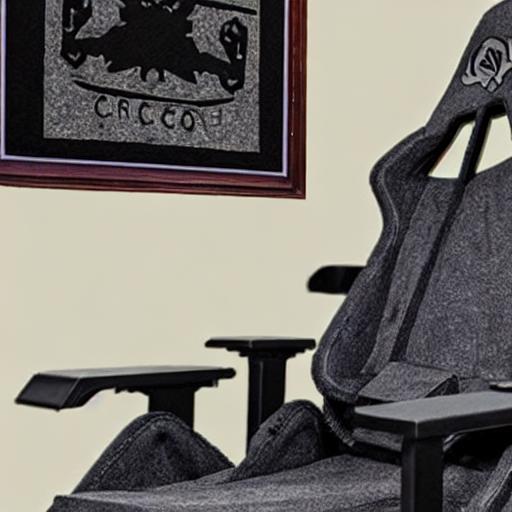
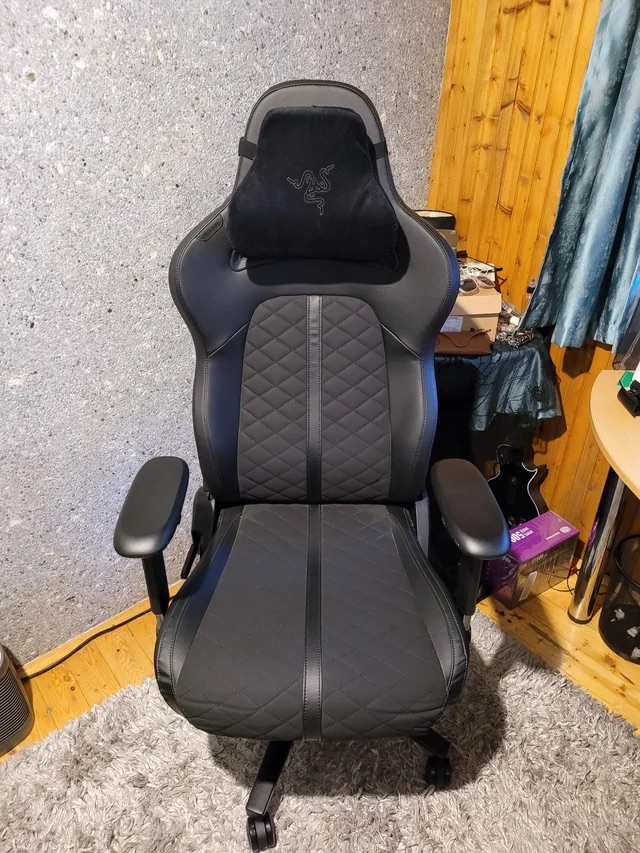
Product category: items_chair
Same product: no